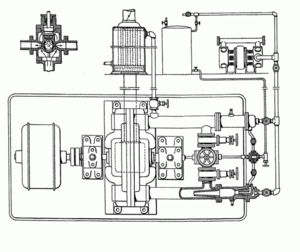
La turbine de Tesla est un type de turbine sans pales breveté par Nikola Tesla en 1913. Elle utilise l'effet de couche limite et non l'impact d'un fluide contre des pales comme c'est le cas dans une turbine conventionnelle. La turbine de Tesla est également connue sous les noms de turbine à couche limite, turbine à cohésion, et en anglais : boundary layer turbine, cohesion-type turbine, et Prandtl layer turbine. Un des souhaits d'application de Tesla pour cette turbine était l'énergie géothermique, qui est décrite dans On Future Motive Power.